Hassan Muhammad

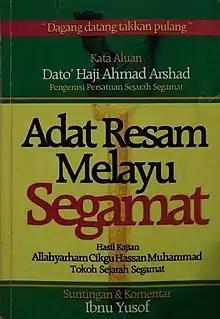
Adat Resam Melayu Segamat (Book Cover)

Muhammad was also active in writing. Among his contributions in the form of writings that of high scientific and historical values were: